Hamiso Tabuai-Fidow

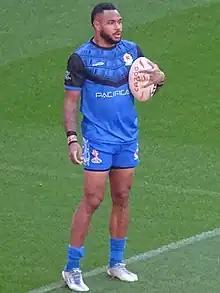
Tabuai-Fidow playing for Samoa in 2022

Tabuai-Fidow was selected by Queensland for game 3 of the 2021 State of Origin series which Queensland won 20-18. On 21 July, it was announced that Tabuai-Fidow would be out for six weeks after undergoing an emergency appendectomy.